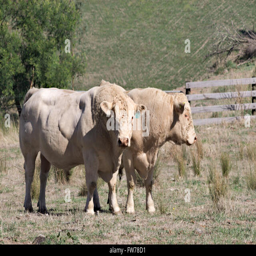
white bulls standing side by side in a dry fenced paddock